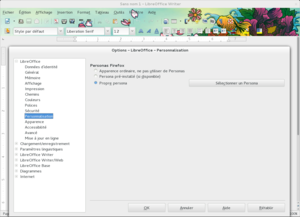
Writer avec un persona de Firefox
LibreOffice est une suite bureautique libre et gratuite, dérivée du projet OpenOffice.org, créée et gérée par The Document Foundation.